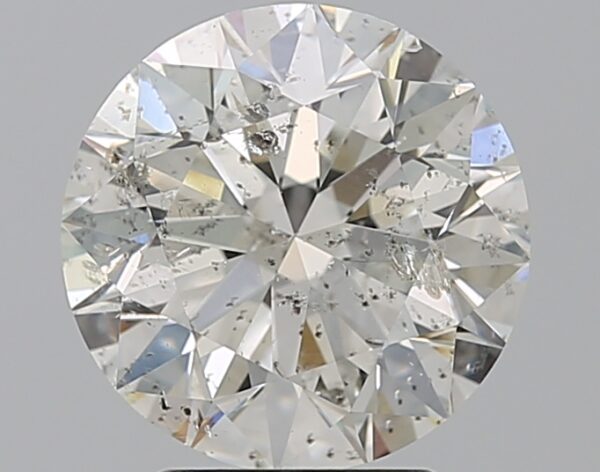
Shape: round
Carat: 3.38
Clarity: SI2
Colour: H
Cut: EX
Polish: EX
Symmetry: EX
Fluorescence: N
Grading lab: IGI
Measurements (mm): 9.48 x 9.44 x 6